Muhammed Akarslan

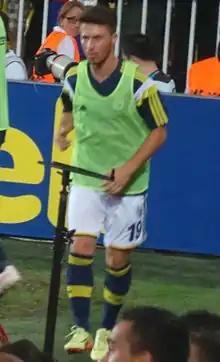

Muhammed Akarslan (born 2 April 1995) is a Turkish footballer who plays for TFF Third League club Kahramanmaraş İstiklalspor on loan from Pendikspor.